WRAP53

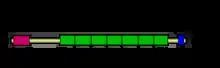
Figure 3. The structure of WRAP53β. The numbers indicate amino acid residues.

The WRAP53β protein is highly evolutionary conserved, with homologs (confined to its WD40 repeats) in vertebrates, invertebrates, plants and yeast.